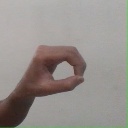
अक्षर: औ